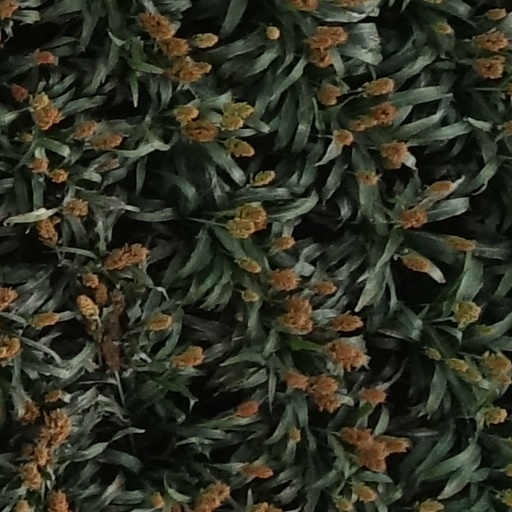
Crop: sorghum